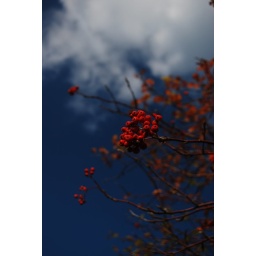
Wild red berries under blue sky